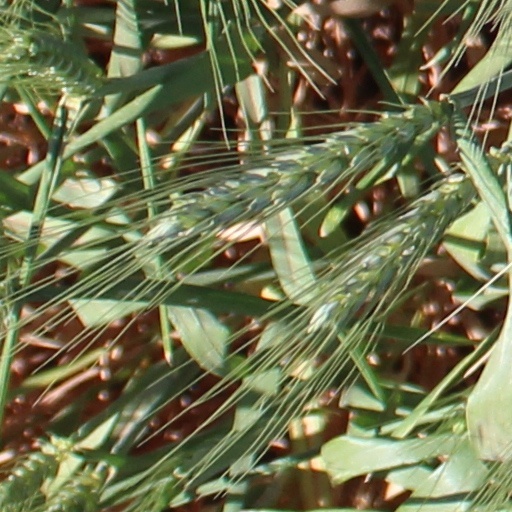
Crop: wheat